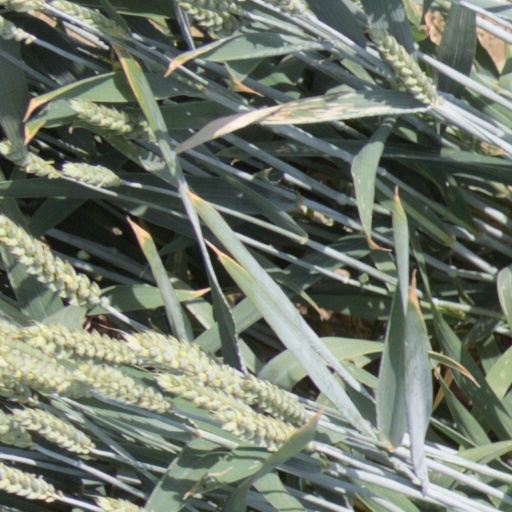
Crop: wheat